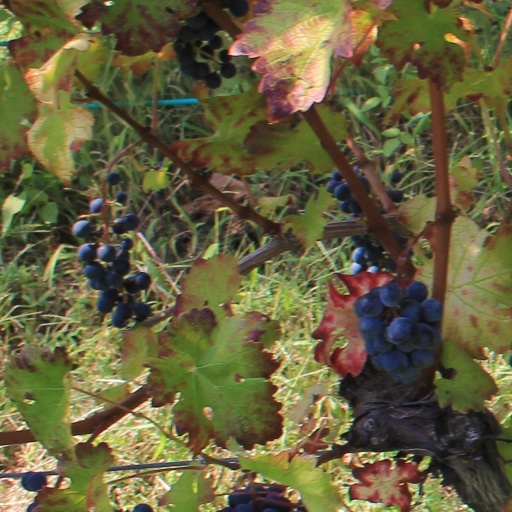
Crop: grape